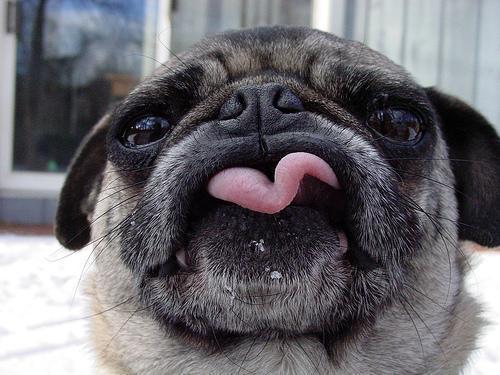
pug